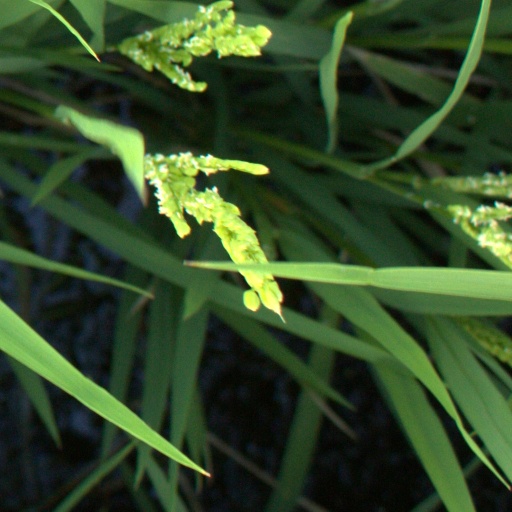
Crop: rice